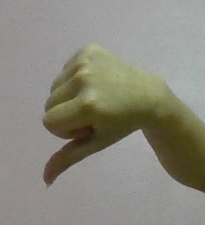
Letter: waw